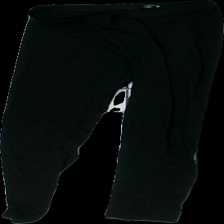
View: front
Type: Tights
Category: Ladies
Brand: Not in the list
Brand text on label: Basic U
Colors: Black
Material: 100% cotton
Cut: Regular, Tight
Size: S
Season: All
Price range: <50
Recommended usage: Export
Comment: washed out